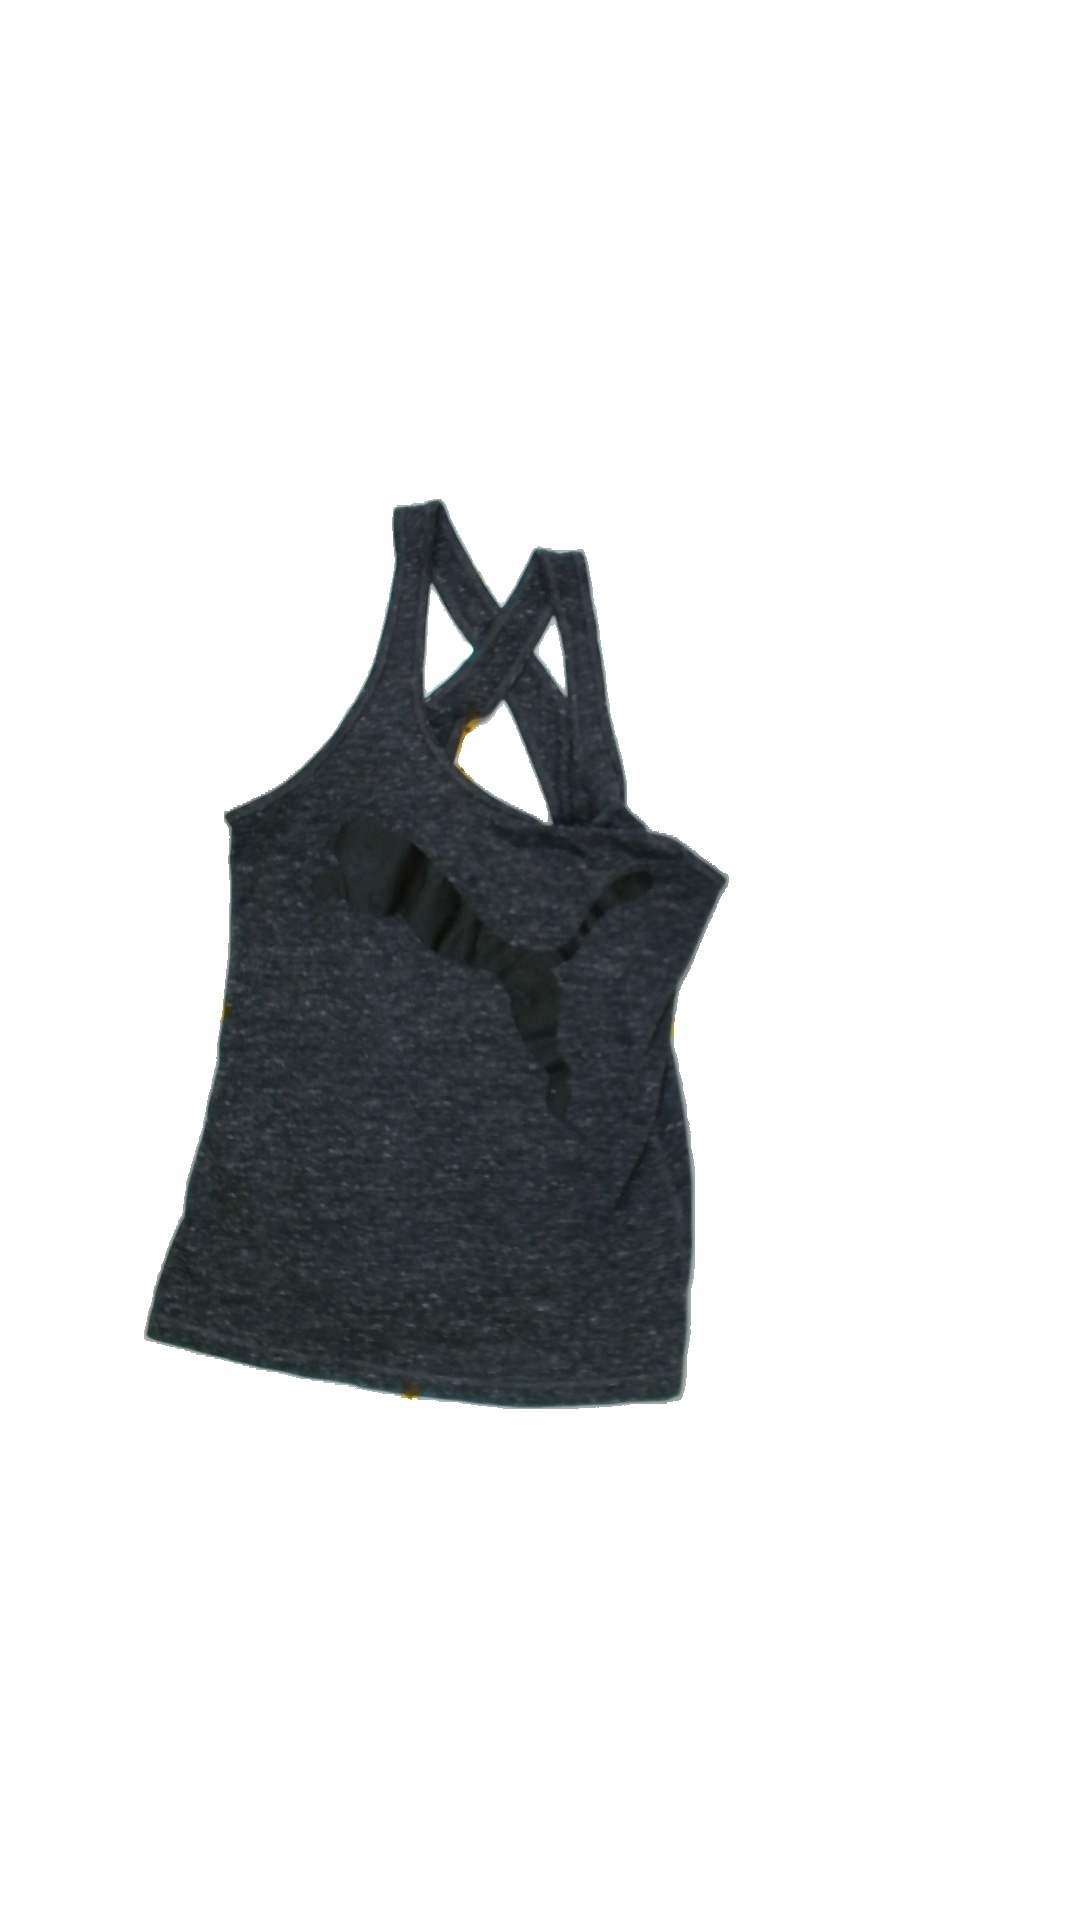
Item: Tank Top (Ladies)
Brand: Puma
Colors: Grey
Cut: Regular, C-collar
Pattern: Logo print
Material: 100%polyester
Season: Summer
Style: Sports
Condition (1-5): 2
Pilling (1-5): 3
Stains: Yes
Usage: Export
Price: <50